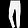
Label: Trouser